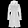
Label: Coat